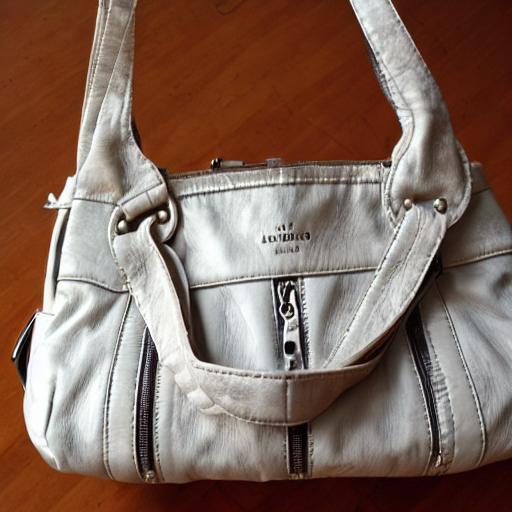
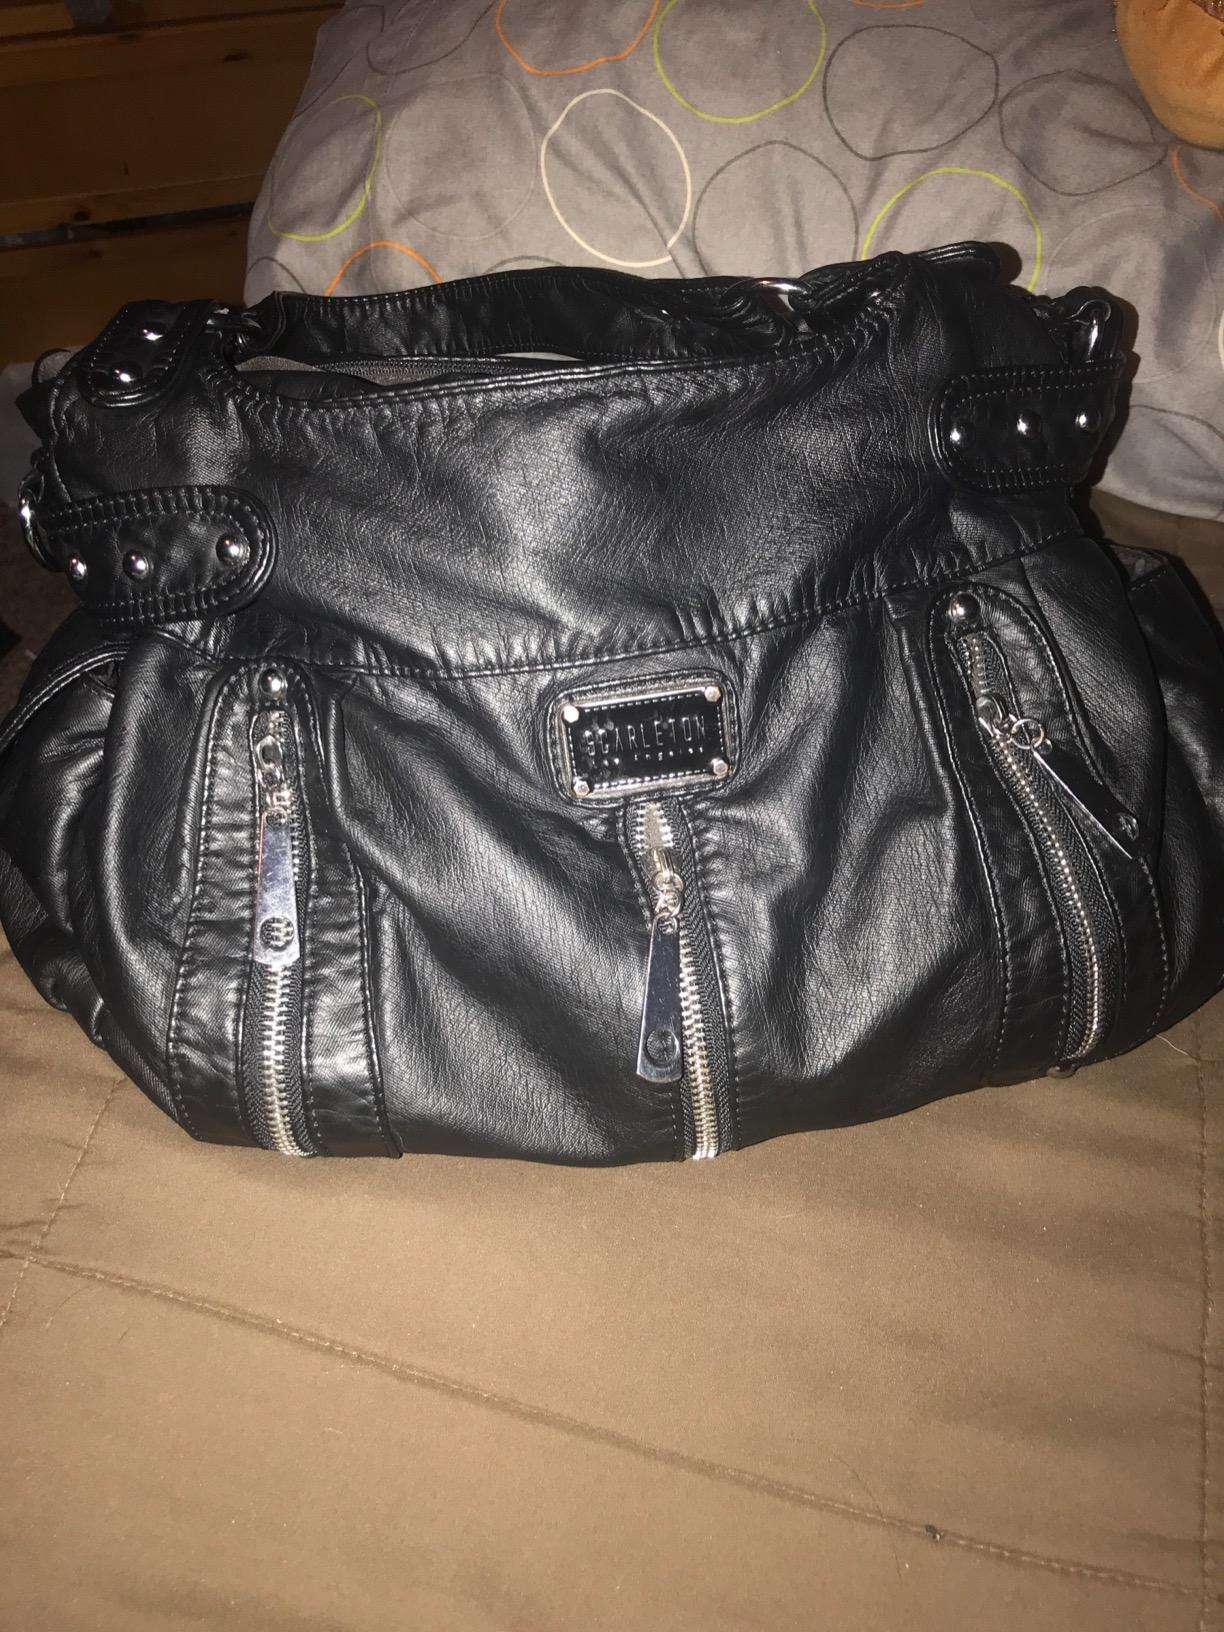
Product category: accessories_handbag
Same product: no